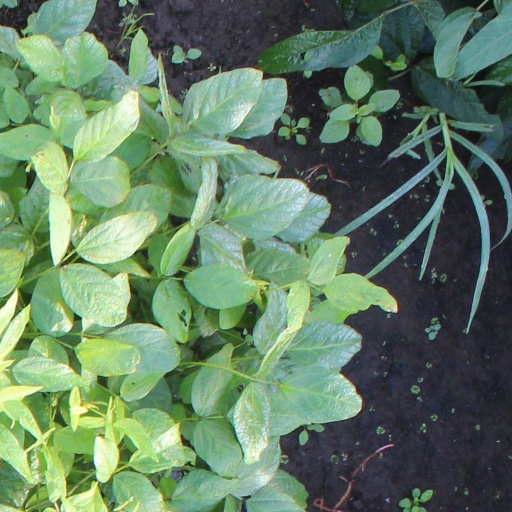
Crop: soybean